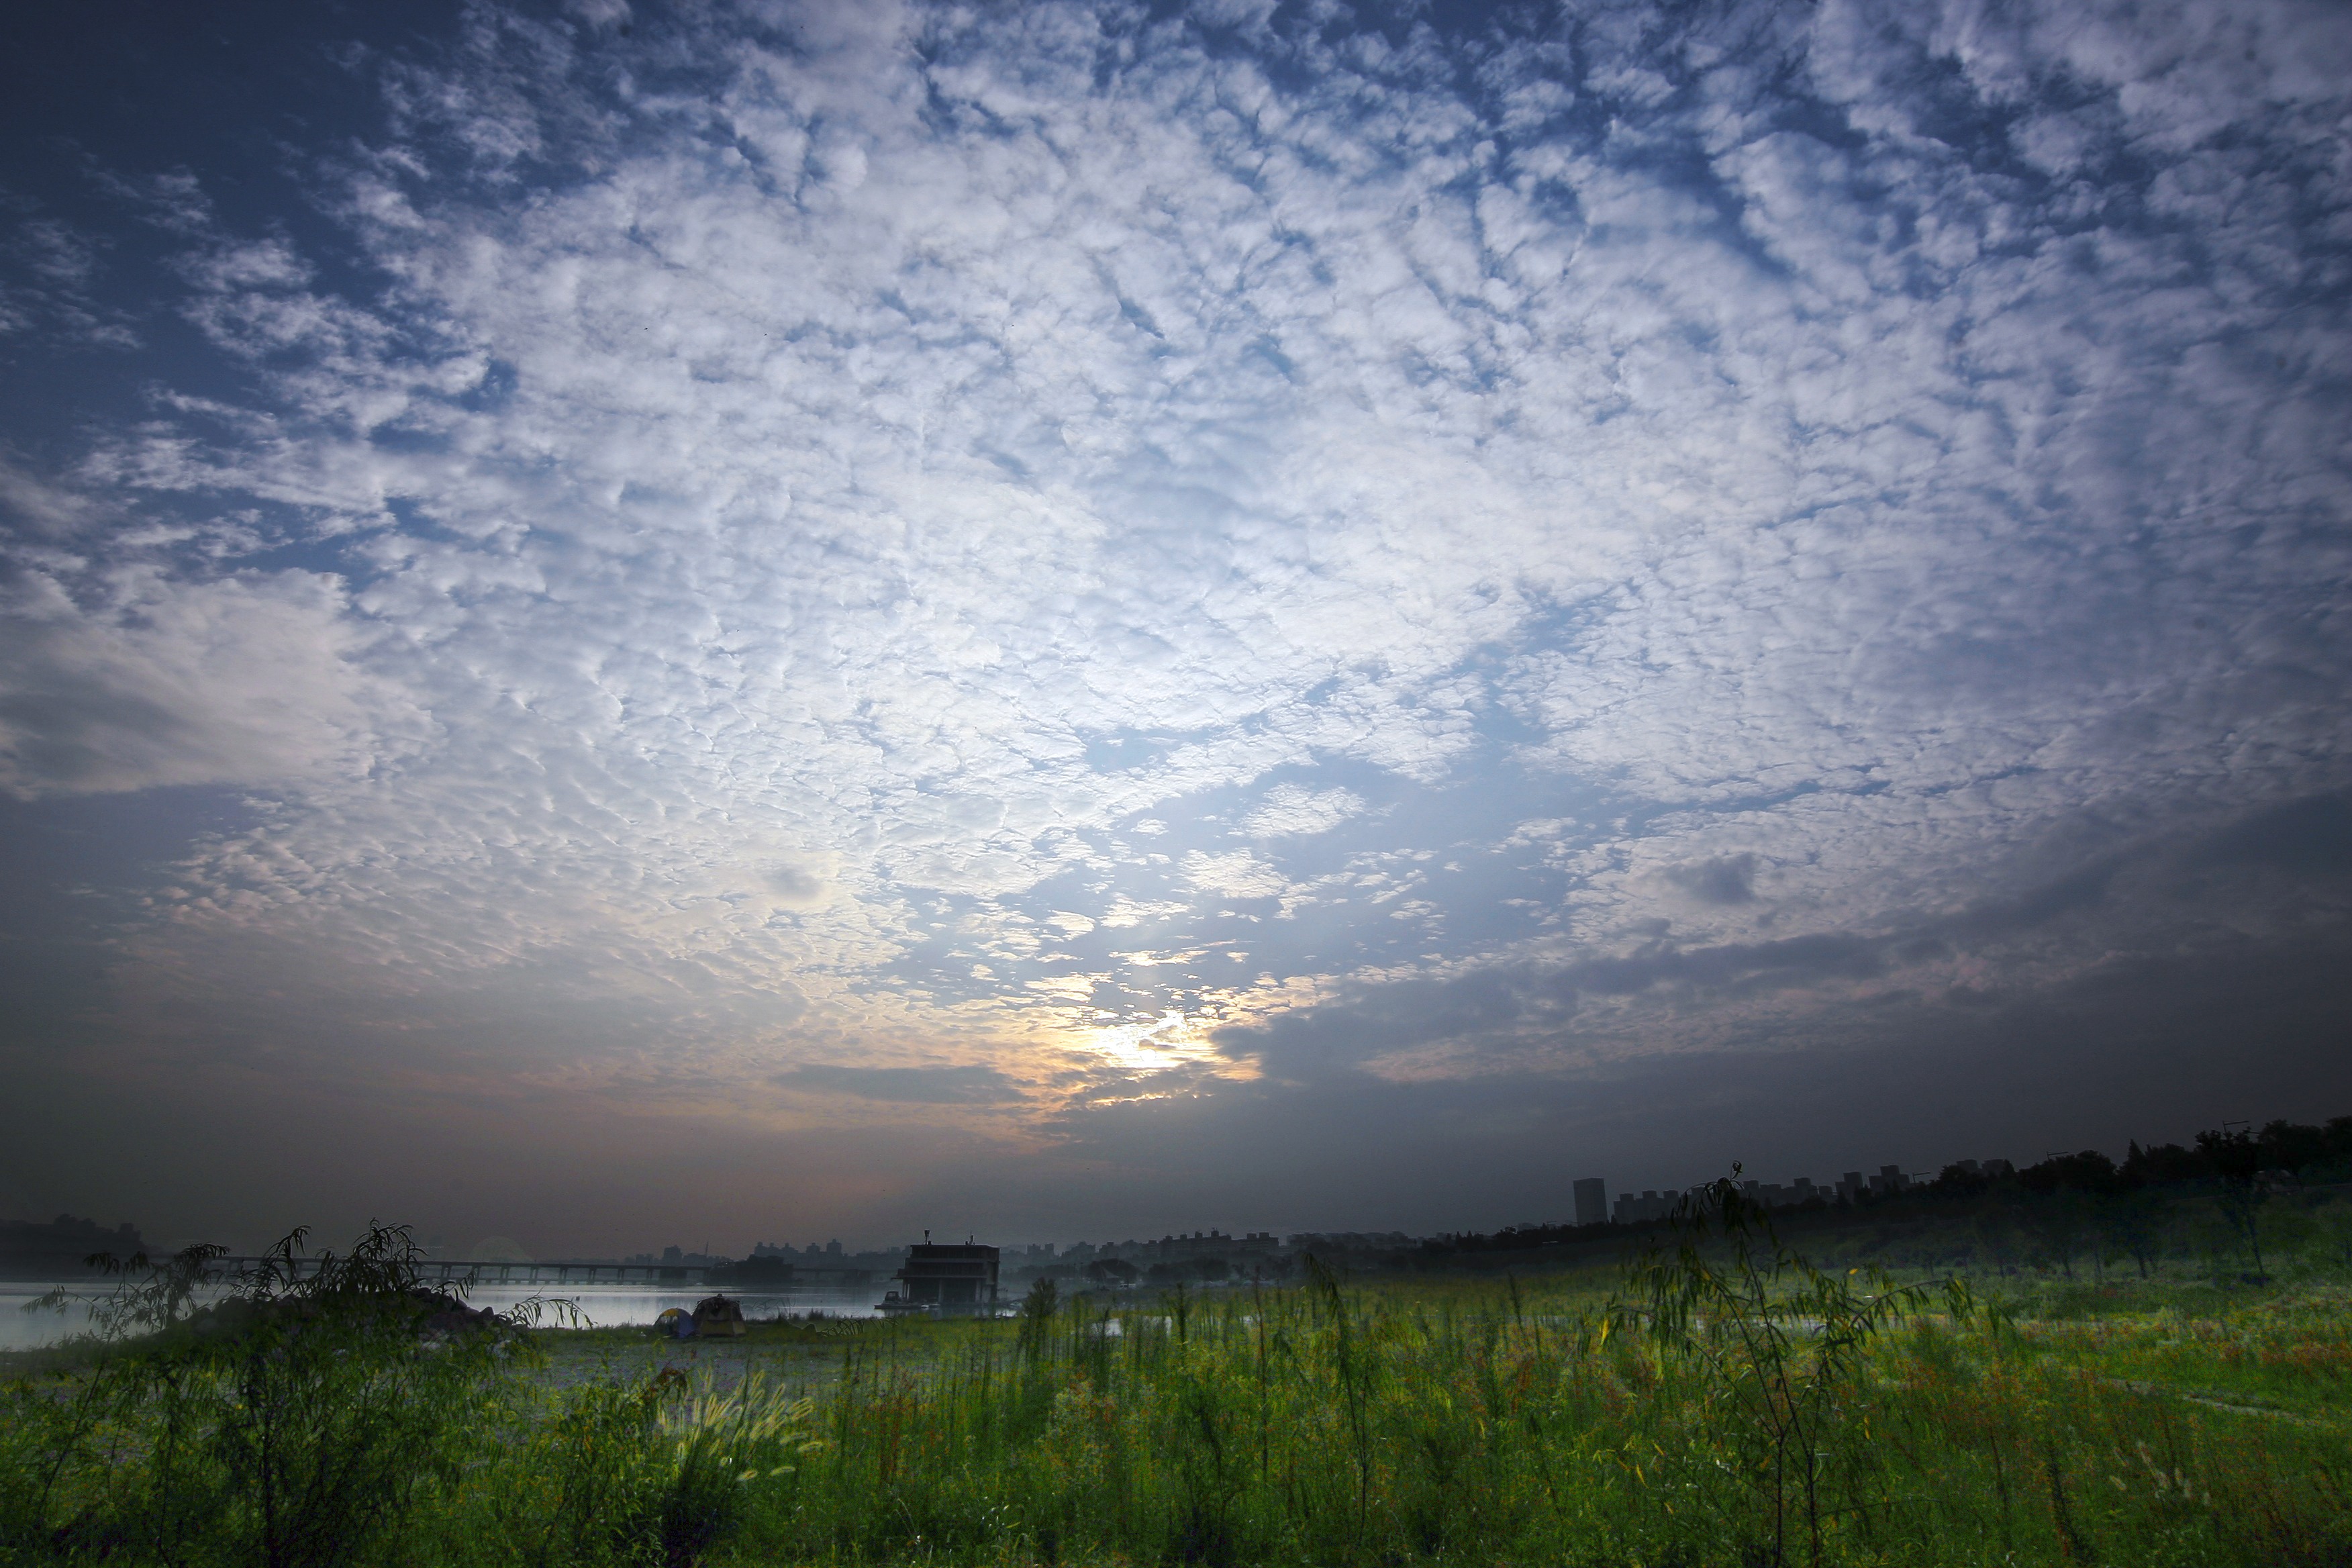
landscape, nature, ocean, horizon, cloud, sky, sun, sunrise, sunset, field, prairie, sunlight, morning, dawn, atmosphere, shoreline, dusk, evening, twilight, reflection, scenery, weather, plain, outdoors, clouds, dramatic, meteorological phenomenon, atmospheric phenomenon